Neuchâtel Xamax FCS

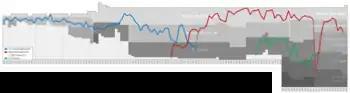
Chart of the table positions of Neuchâtel Xamax FCS and its previous incarnations in the Swiss football league system

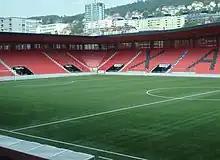
Stade de la Maladière

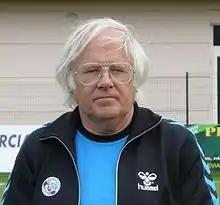
Gilbert Gress, championship winning coach of the 1980s.

Neuchâtel Xamax Football Club Serrières is a Swiss football club based in Neuchâtel. It was created in 1970 through a merger between FC Cantonal, founded in 1906 and Swiss champions of 1916, and FC Xamax founded in 1912. The name "Xamax" comes from legendary Swiss international player 'Xam' Max Abegglen, one of the founding members. Xamax Neuchâtel FCS obtained its current name after a merger with FC Serrières, another side from Neuchâtel, in May 2013.